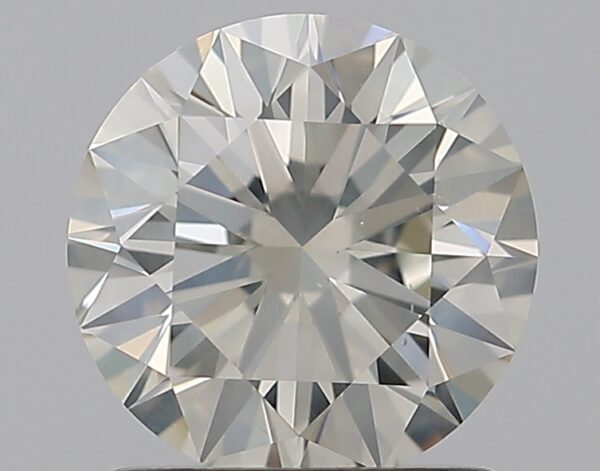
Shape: round
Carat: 1.2
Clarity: SI2
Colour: K
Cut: EX
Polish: EX
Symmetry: EX
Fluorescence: N
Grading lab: IGI
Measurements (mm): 6.81 x 6.76 x 4.18